Vesnin brothers

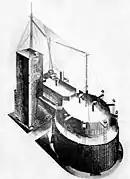
Palace of Labor. The congress hall (forward right) had nearly 10,000 seats.

Prior to the outbreak of World War I the brothers completed a bank building and a neoclassical mansion in Moscow and two country churches in Russian Revival manner. Their most visible building of the period, Mantashev Stables on Khodynka Field, mixes Petrine Baroque with Russian Revival and Neoclassicism, yet is clearly apart from mainstream eclecticism. The actual stables were demolished in the 2000s; the central core still stands.